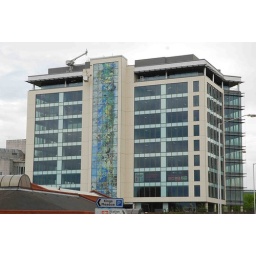
I liked the coloured glass in the central column in this building